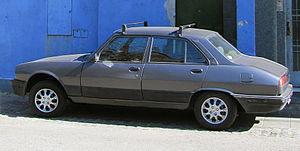
SEVEL Argentina SA, était une coentreprise créée le 28 février 1980 entre les sociétés Fiat Concord et SAFRAR Argentina, pour la production et la vente de voitures. L'acronyme « SEVEL » signifie « Sociedad Europea de VEhículos por Latinoamerica », un peu à l'image de la société SevelSud créée en Italie pour la production des véhicules utilitaires Fiat Ducato et ses clones PSA.